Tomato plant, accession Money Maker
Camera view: horizontal (90 deg, fisheye); turntable rotation: 120 degrees
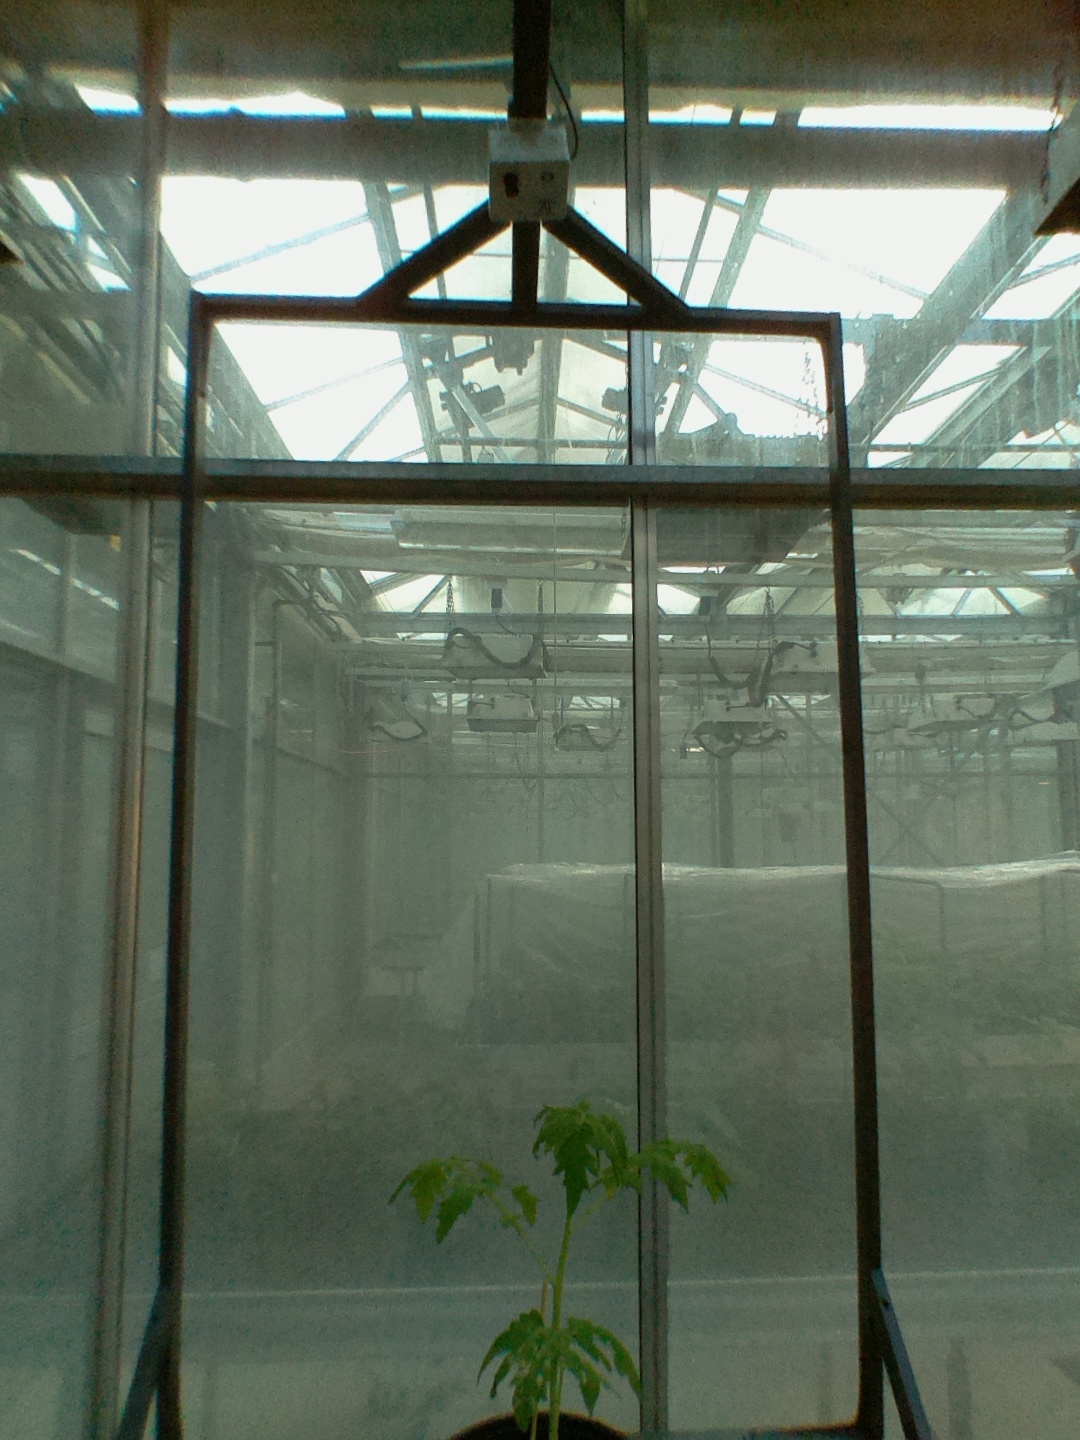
BBCH growth stage 13: 6 of true leaves visible